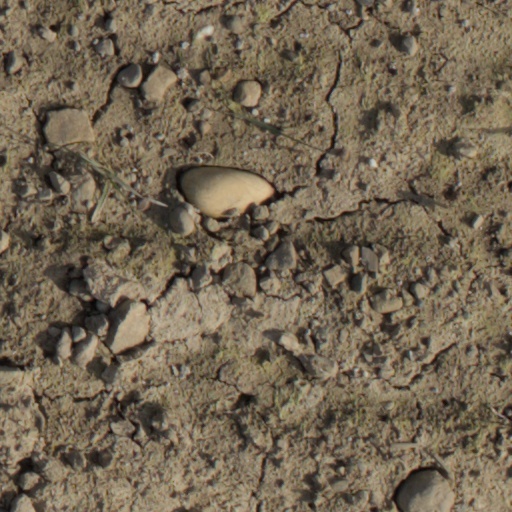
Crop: wheat